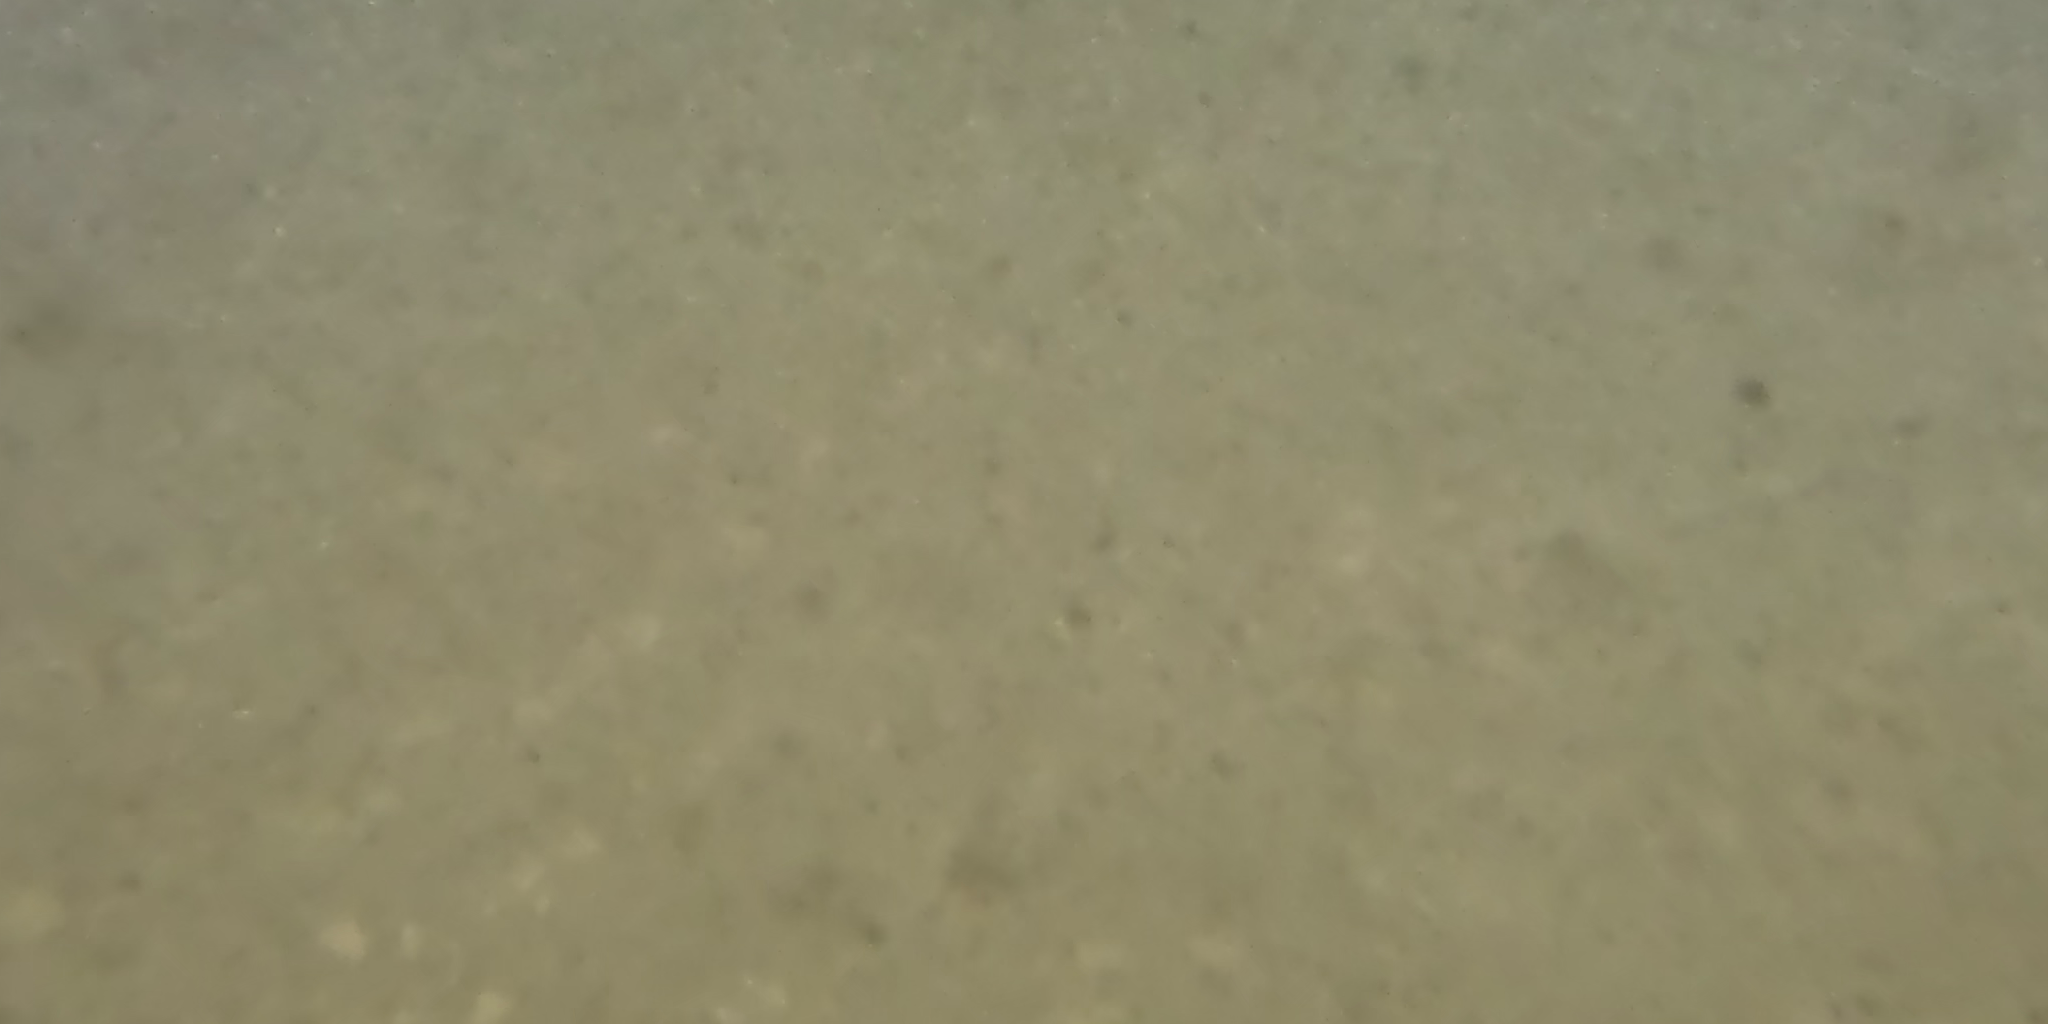
Seabed habitat: bad